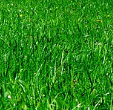
Surface type: grass